Thomas Keate

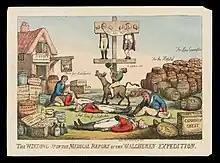
"The Winding up of the Medical Report of the Walcheren Expedition", 1810 satirical engraving by Thomas Rowlandson, in the pillory Thomas Keate (left) and Sir Lucas Pepys (right)

With Lucas Pepys, Keate was blamed for a lack of medical resources and attention in the Walcheren Campaign of 1809. Keate had attended some of the boatloads of wounded soldiers brought up the River Thames. As part of incremental changes in the direction of reform, the existing Army Medical Board of Keate, Pepys and Francis Knight (Inspector-General of Army Hospitals from 1801) was replaced in 1810 by one headed by John Weir, with Theodore Gordon and Charles Ker.